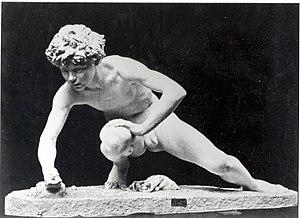
Le joueur de billes de J-L. Enderlin
Joseph Louis Enderlin, né le 25 juin 1851 à Aesch en Suisse et mort le 29 mai 1940 à Bourg-la-Reine, est un sculpteur français.